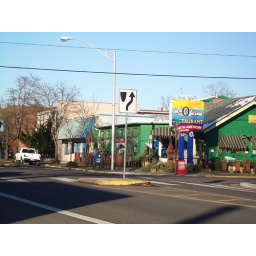
The raised barrier in the middle of the street and sign indicate, but do not say STOP FOR PEDESTRIANS.